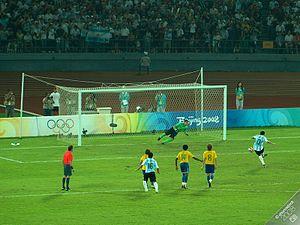
Juan Román Riquelme est un footballeur international argentin, qui évoluait au poste de milieu de terrain offensif.